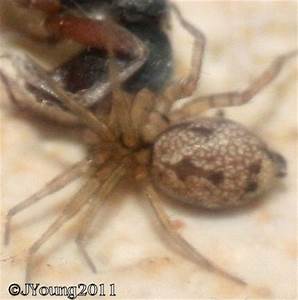
Label: spider